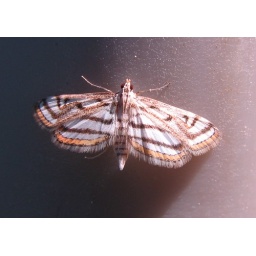
This moth was on a dock, just above a water lily / pickerelweed marshy edge of Lake Pleasant.